Speicher, Switzerland

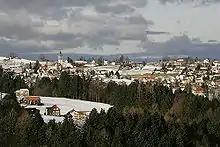
Speicher

Speicher has an area, , of . Of this area, 54.8% is used for agricultural purposes, while 28.6% is forested. Of the rest of the land, 16.1% is settled (buildings or roads) and the remainder (0.5%) is non-productive (rivers, glaciers or mountains).